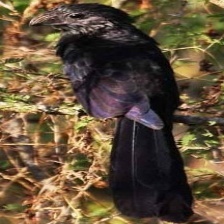
Species: GROVED BILLED ANI
Scientific name: CROTOPHAGA SULCIROSTRIS